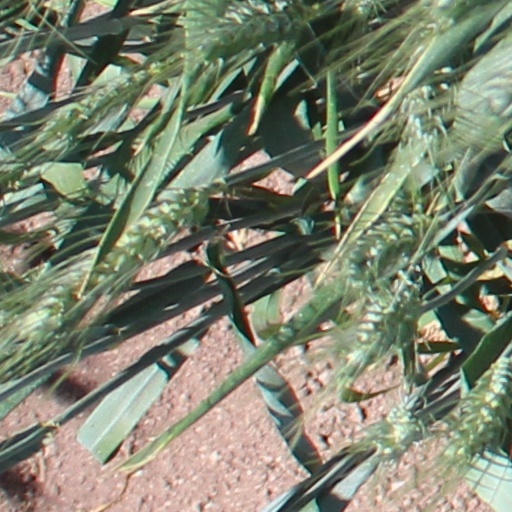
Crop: wheat